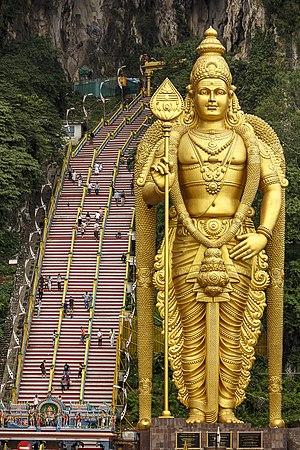
Les grottes de Batu sont un ensemble de grottes, dont certaines ont été aménagées en temples, dans une colline calcaire située à 10 kilomètres au nord de Kuala Lumpur en Malaisie.
Dans l'hindouisme, Kârttikeya, Kumara ou Skanda, est le dieu de l'armée divine, et est présenté, selon une des légendes sur sa naissance, comme le fils de Shiva et Pârvatî. Son origine est dravidienne, l'un de ses noms, Murugan, s'écrit d'ailleurs மு௫கன் en tamoul. Éternel adolescent, il était vénéré sous les Gupta dans l'Inde du nord où il était la divinité tutélaire des Chalukya. Il est surtout populaire en Inde du sud, où il est connu sous le nom tamoul de Murugan ou encore Subrâhmanya, Shanmukha, Pāvaki, Saravanan/Saravanam, Velan, Sheyyan ou Sheyyavan.